Genocides in history (1490 to 1914)

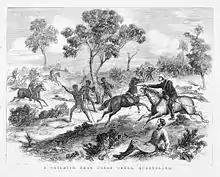
Australian frontier wars

During the famine, approximately 1 million people died and a million more people emigrated from Ireland, causing the island's population to fall by between 20% and 25% and leading to the formation of the Irish diaspora. The proximate cause of the famine was a potato disease which is commonly known as potato blight. Although blight ravaged potato crops throughout Europe during the 1840s, the impact and human cost in Irelandwhere one-third of the population was entirely dependent on the potato for foodwas exacerbated by a host of political, social, and economic factors that remain the subject of historical debate. Contemporary commentators did not believe that the blight was the cause of the mass death, instead, they believed that the mass death was caused by the actions of the British government.